Sviatoshynskyi District

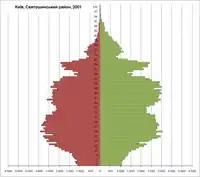
Gender and age pyramid of the population of Sviatoshynskyi district in 2001

Distribution of the population by native language according to the 2001 census: